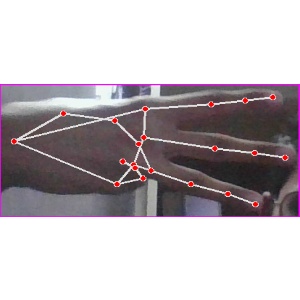
अक्षर: भ